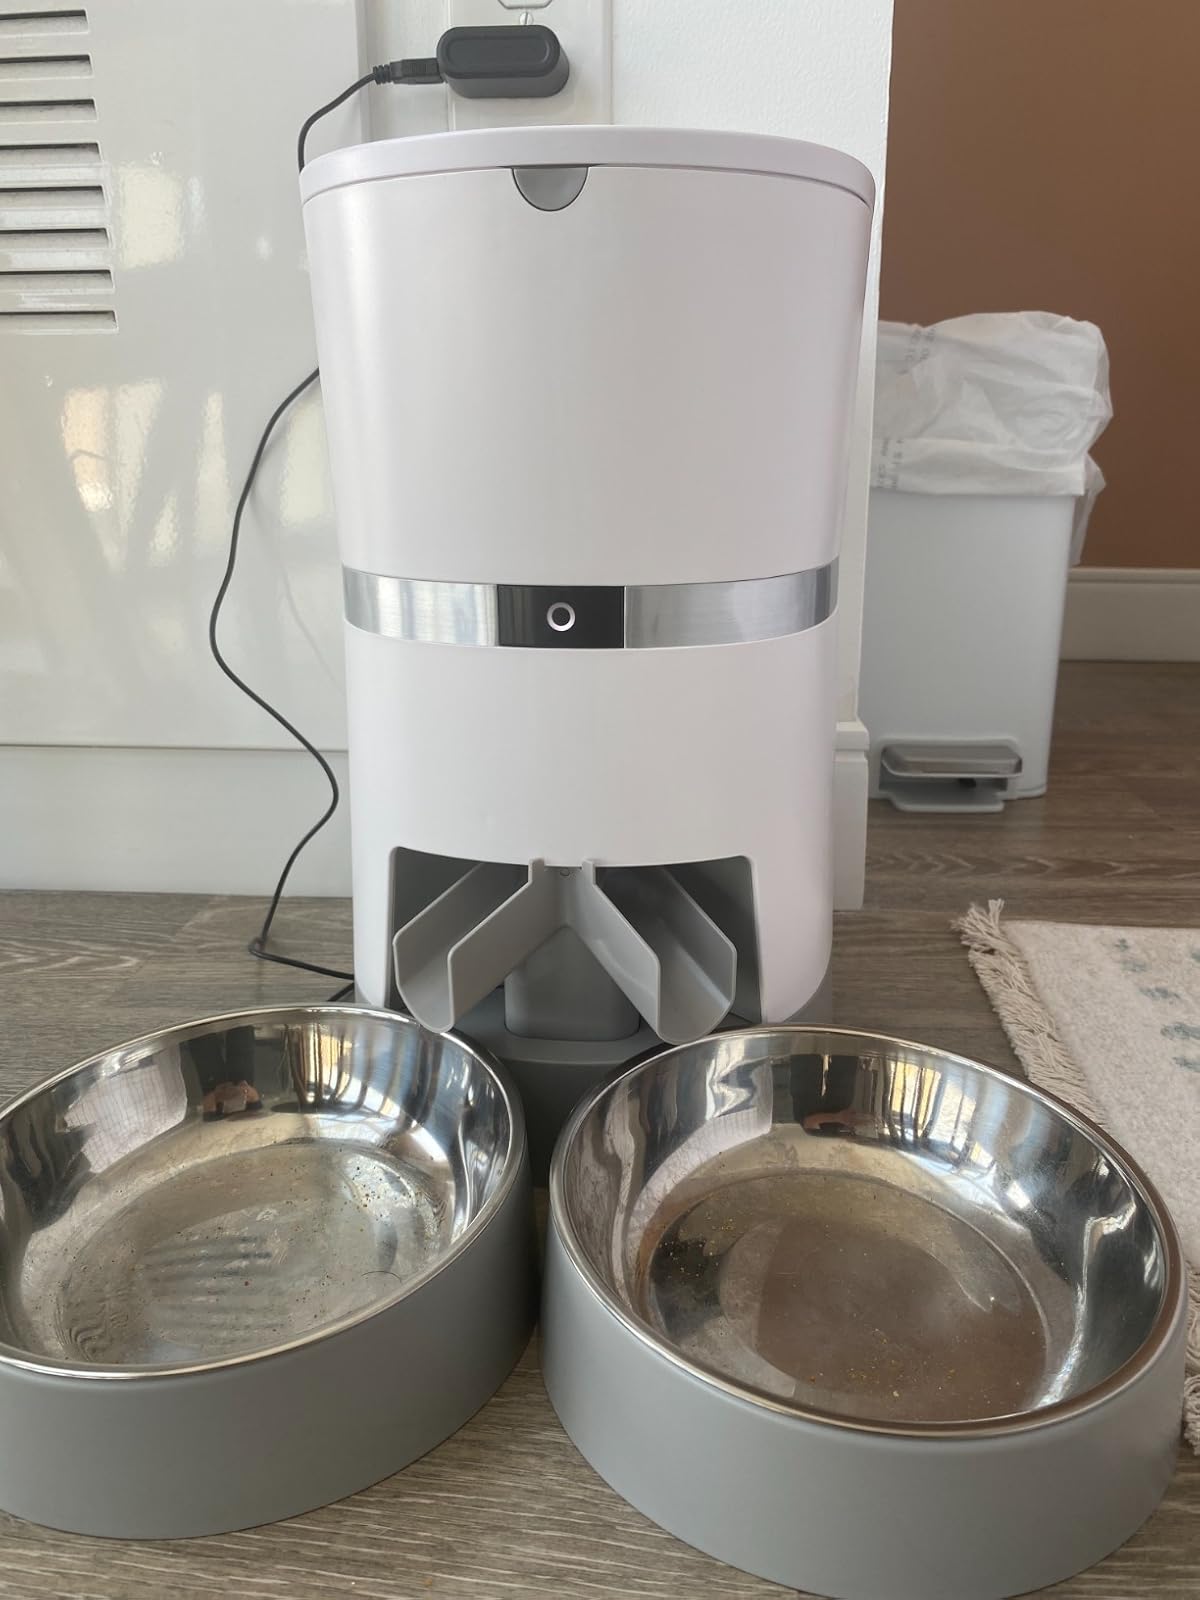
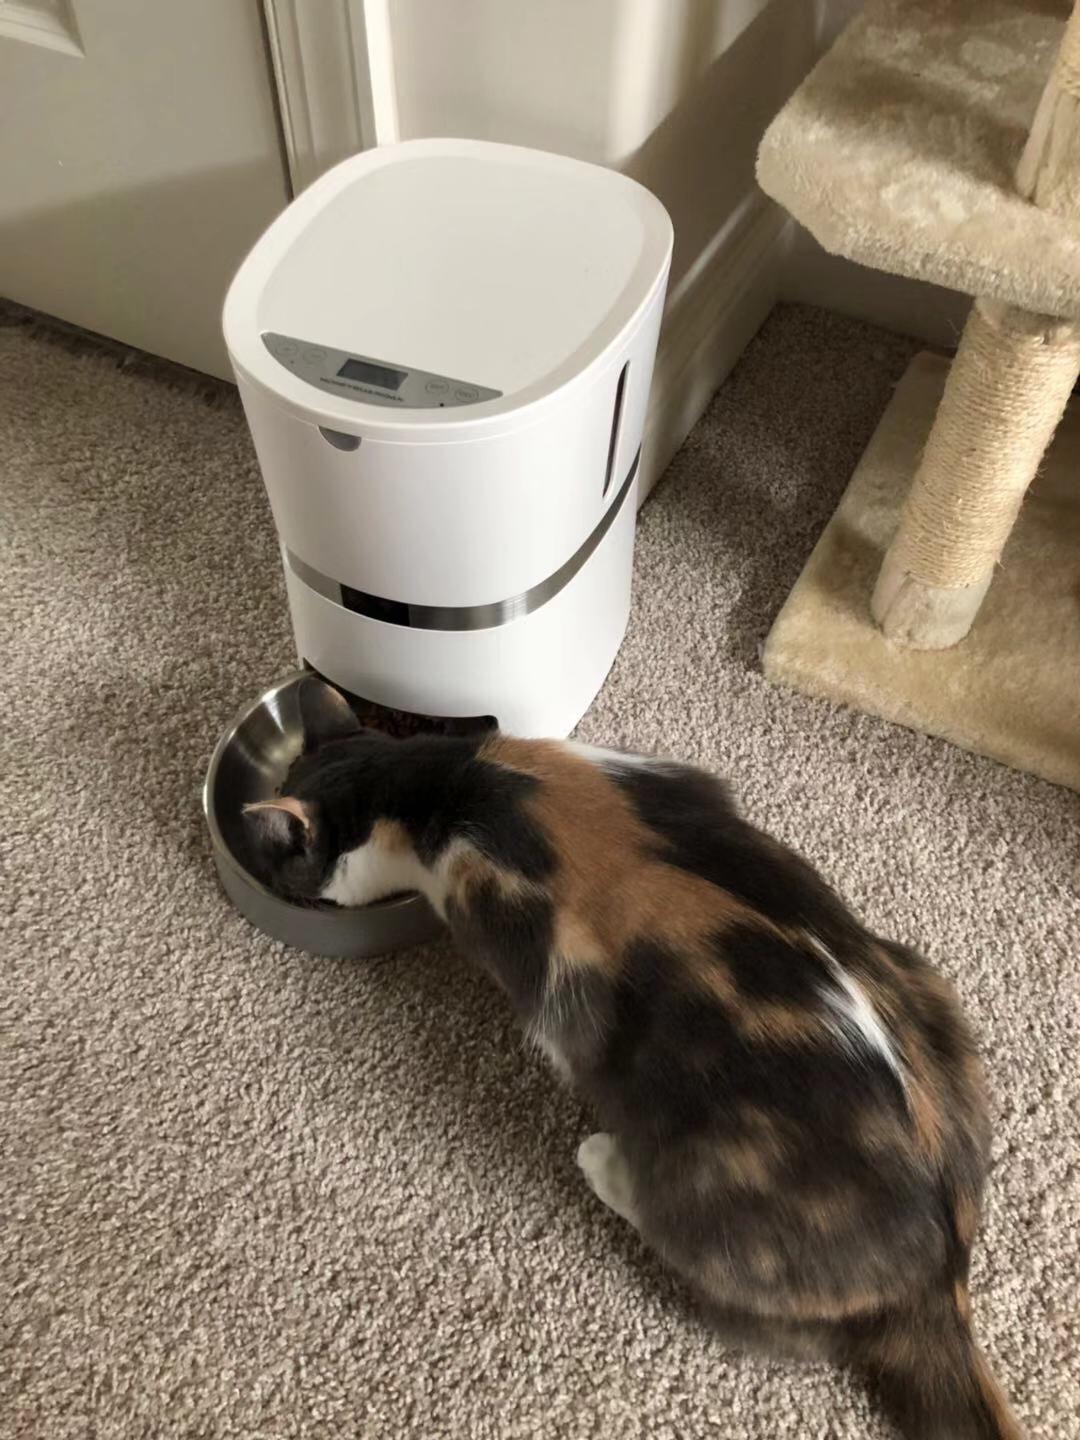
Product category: items_feeder
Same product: no